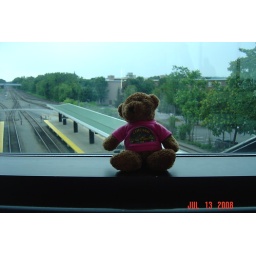
The bear keeps us company while we wait for the train in Albany.